Lake Tanganyika

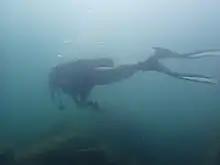
A biologist collecting samples in 2020 in the murky waters of Lake Tanganyika for a study on the diet adaptations of cichlid fishes to better understand their evolution and speciation.

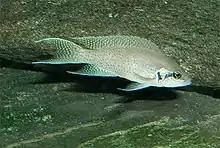
One of the many Tanganyika cichlids is "Neolamprologus brichardi". The complex behaviors of this species and its close relative "N. pulcher" have been studied in detail

Lake Tanganyika is home to at least 250 endemic species of cichlids, and undescribed species likely remain to be discovered. Almost all (roughly 98%) of the lake's cichlid species are found solely there, and nowhere else, thus making it a precious biological resource for the study of speciation and evolution. The cichlids of the African Great Lakes, including Tanganyika, represent the most diverse extent of adaptive radiation in vertebrates. Some of the endemic species do occur slightly into the upper Lukuga River (Lake Tanganyika's outflow), but any further distribution into the Congo River basin is stemmed purely by geography and chemistry—Tanganyika's lake environment is far more stable and consistent than the rapids and fast-flowing sections of the Congo River. Additionally, Lake Tanganyika's water is alkaline and of a higher pH (which the cichlids prefer), containing a higher calcium and mineral content than the Congo's acidic, sediment-rich waters, which collect much organic detritus from the surrounding rainforests. In areas of the Congo away from rapids or whitewater, the accumulated sediment and organic matter creates sections of "blackwater", with a high concentration of tannins from dissolving wood and leaves, creating an environment in which cichlids simply do not thrive. Likewise, many tropical riverine species would likely suffer if exposed to the crisp, alkaline lake water.